List of animation studios owned by NBCUniversal

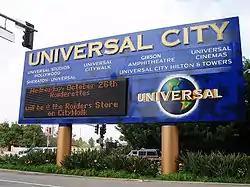
Universal City Plaza,in California, United States, the headquarters of Universal Pictures

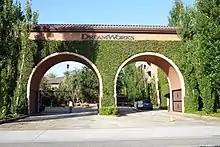
DreamWorks headquarters in Glendale, California, United States

NBCUniversal, a major media company owned by Comcast, has owned and operated several animation studios.